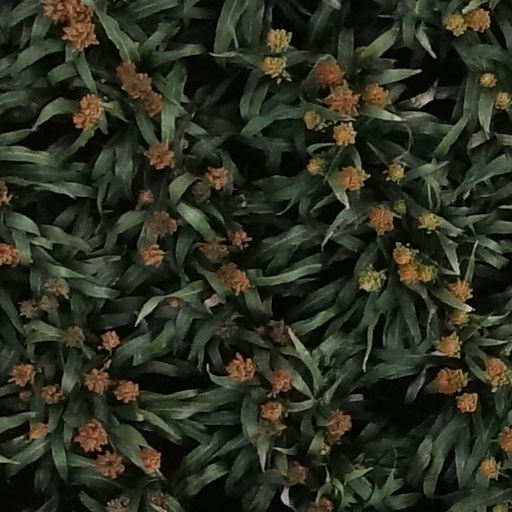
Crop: sorghum